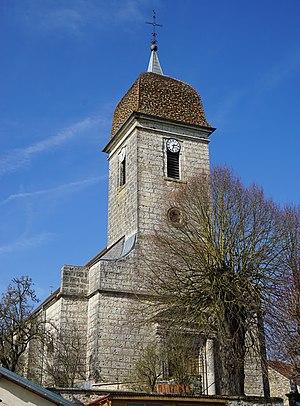
L'église de la Nativité-de-Notre-Dame de Vezet.
L'église de la Nativité-de-Notre-Dame est une église catholique située à Vezet, en France.
Vezet est une ancienne commune française, située dans le département de la Haute-Saône en région Bourgogne-Franche-Comté.